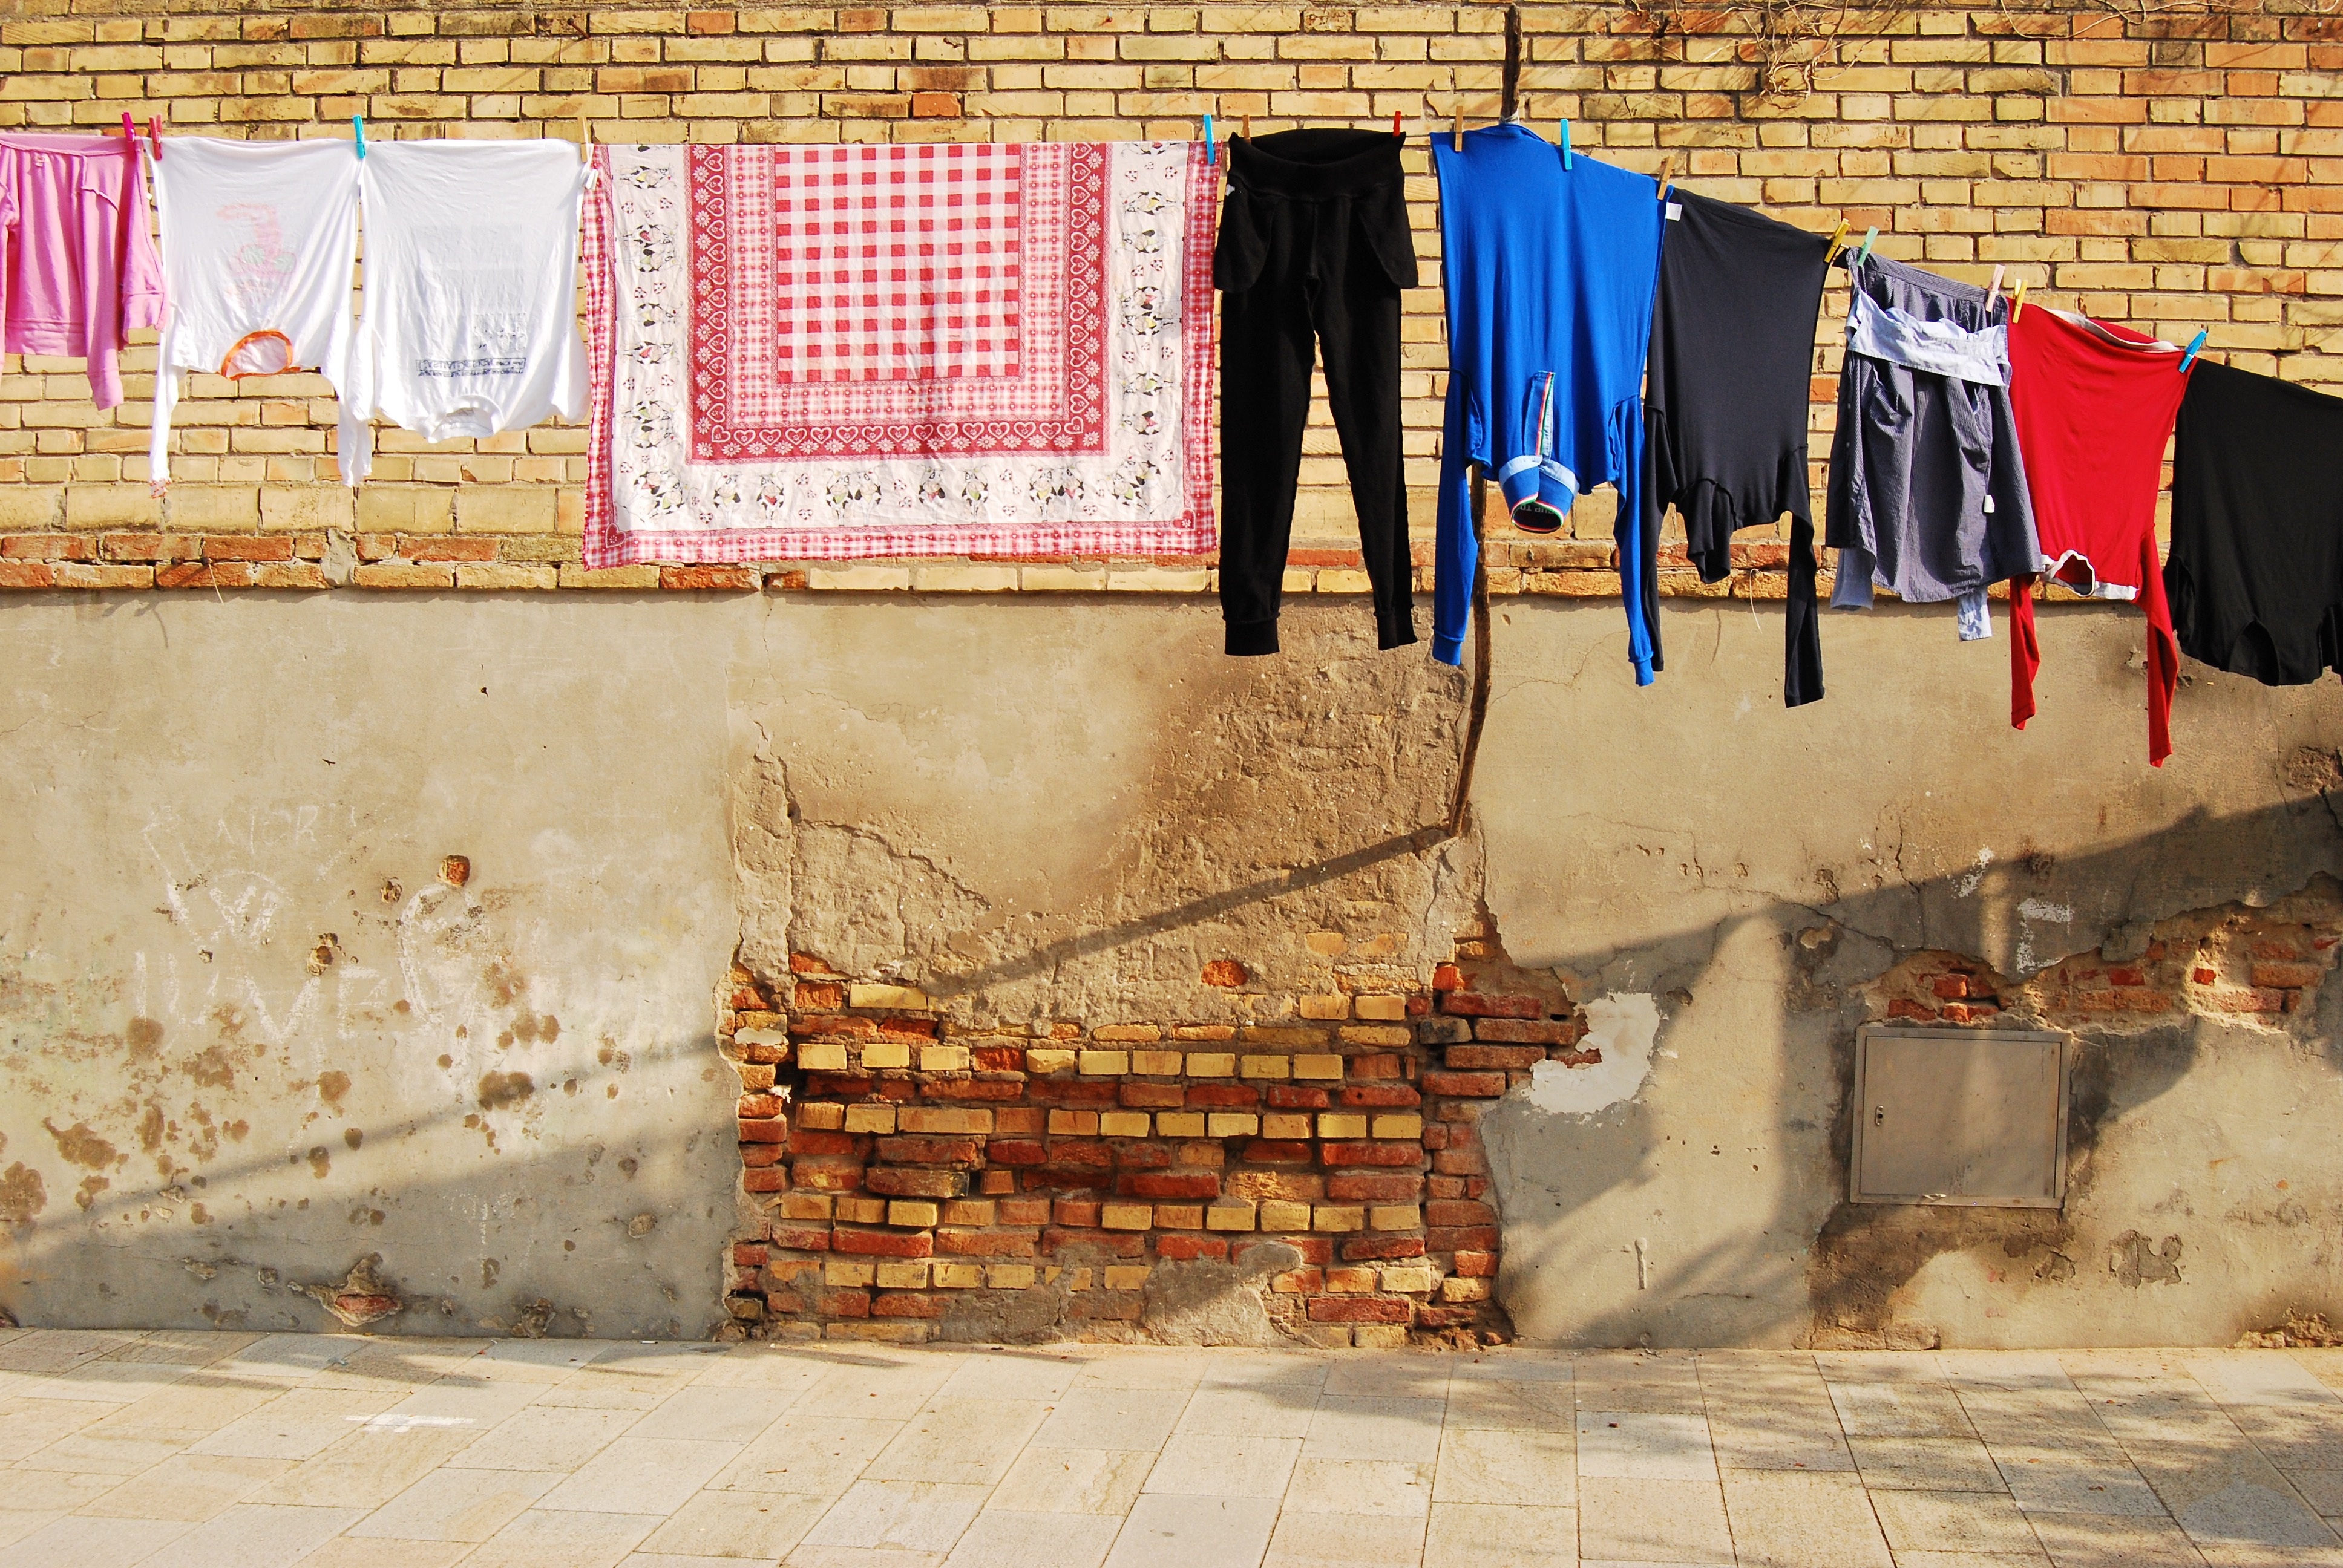
wood, street, wall, color, art, urban area, ancient history